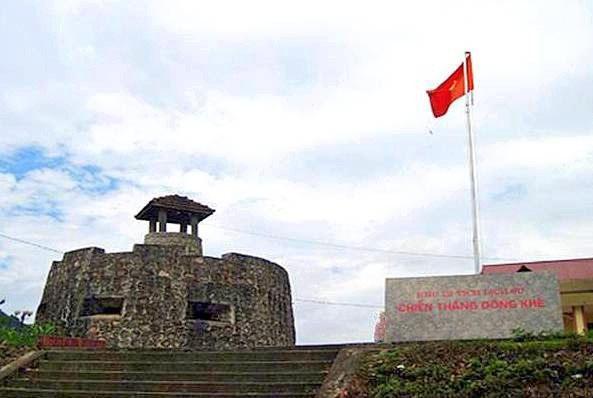
ở trong bức ảnh có sự xuất hiện của một lá cờ